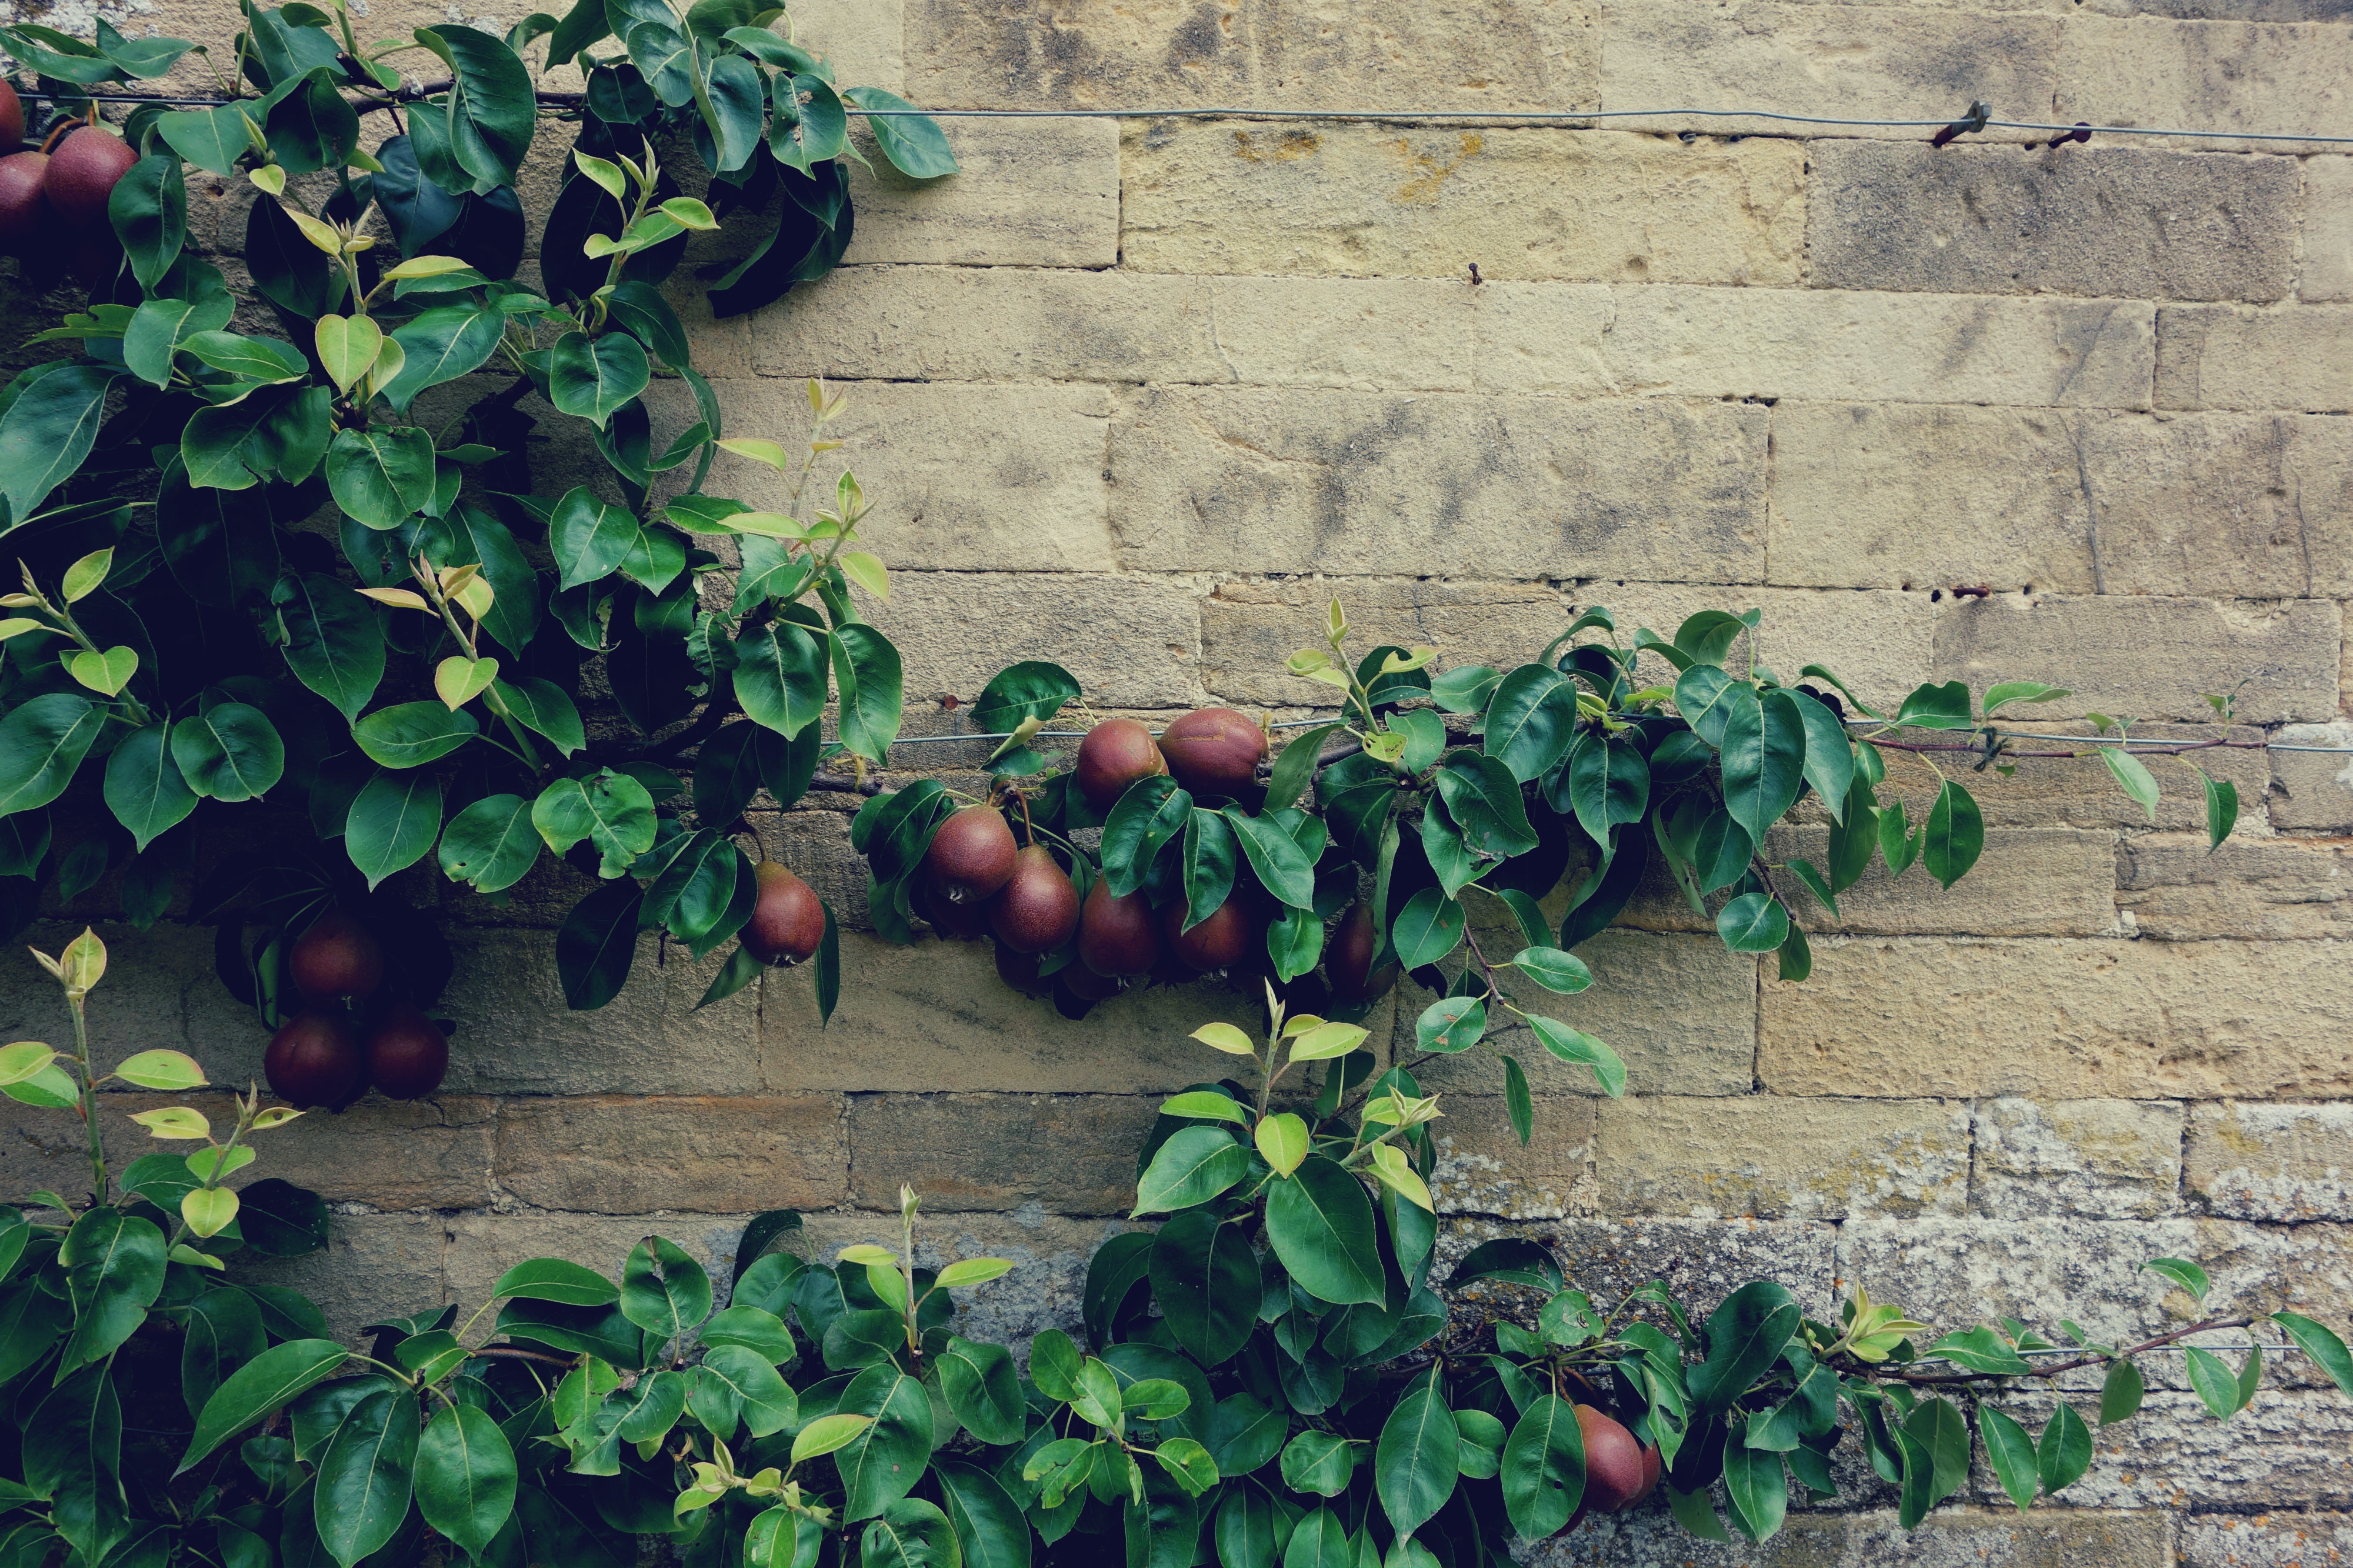
branch, plant, fruit, leaf, flower, food, green, produce, garden, flora, shrub, yard, flowering plant, land plant